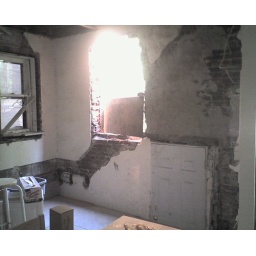
A lot of new light coming in through the hole in the kitchen wall where the new window will go.